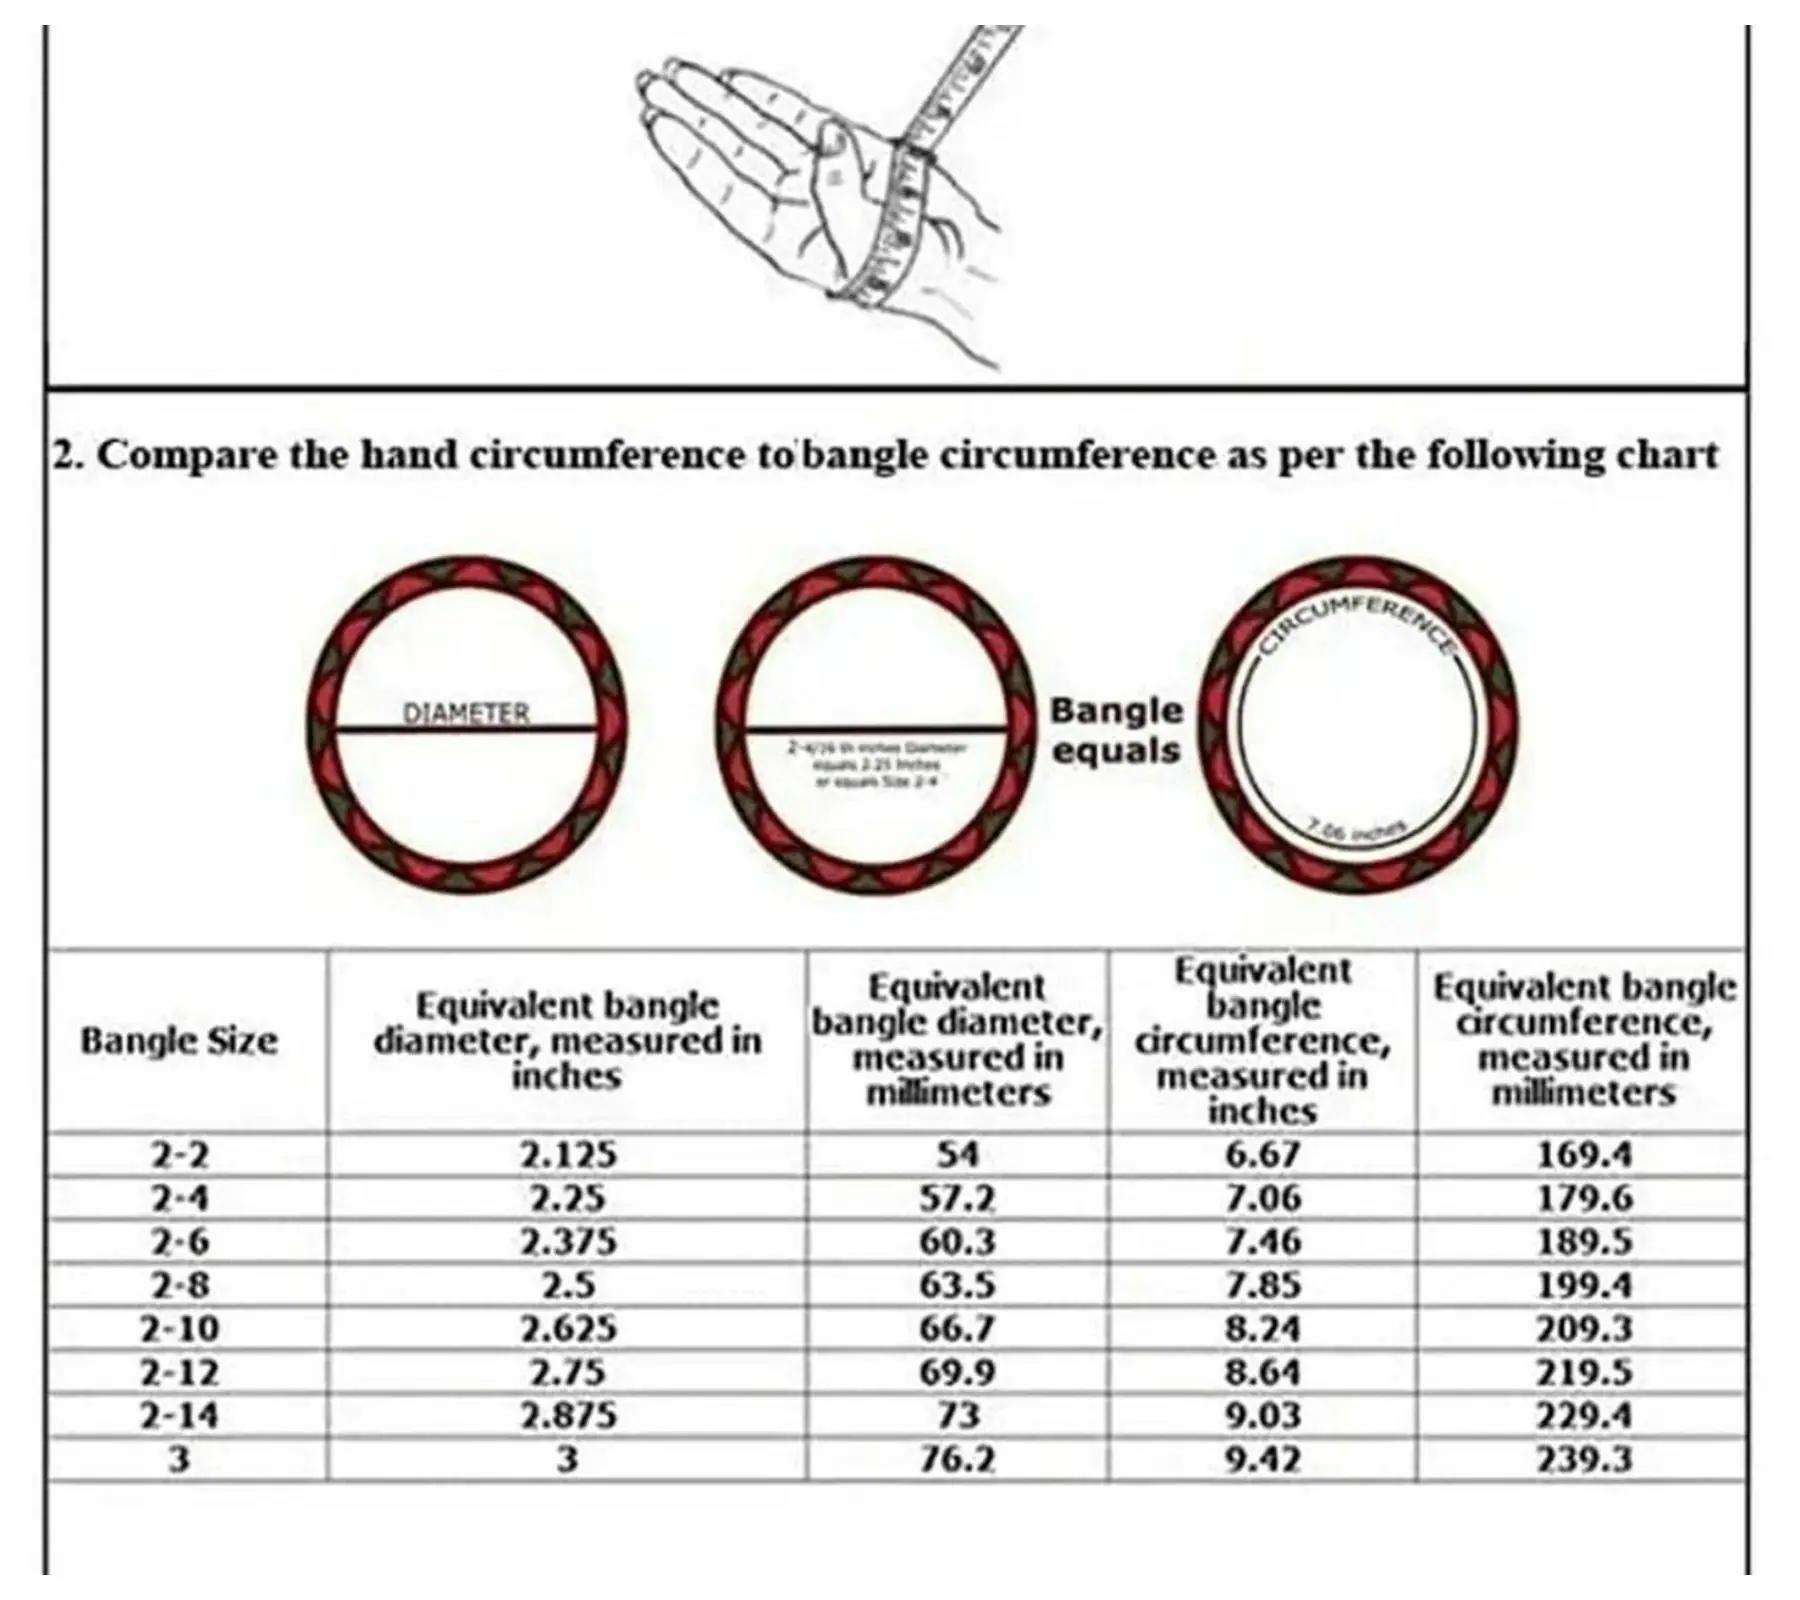
 Aashirwad Traders Handmade Black Shine Silk Thread, Kundan and Plastic Bangles (Women) - 2.8 (set of 6)
Type: Bracelets
Brand: Aashirwad Traders
Price: Rs. 762
Fashionable trendy and party wear jewelery for women.Disclaimer:6 Bangles
Features: Fashionable trendy and party wear jewelery for women,Silk thread bangles available size2.2, 2.4, 2.6, 2.8, 2.10,Type handmade,material shine silk thread and kundan,Usage traditional, partywear and perfect match for silk saree and the lehengas.,#Unique Designs,#Durable and long-lasting
Included: 6 Bangles